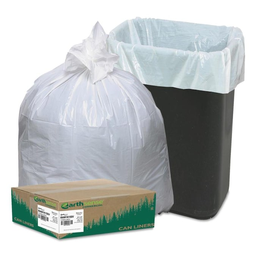
Label: plastic